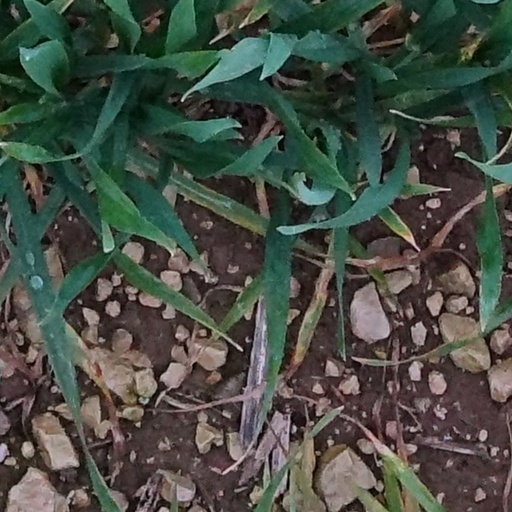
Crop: wheat